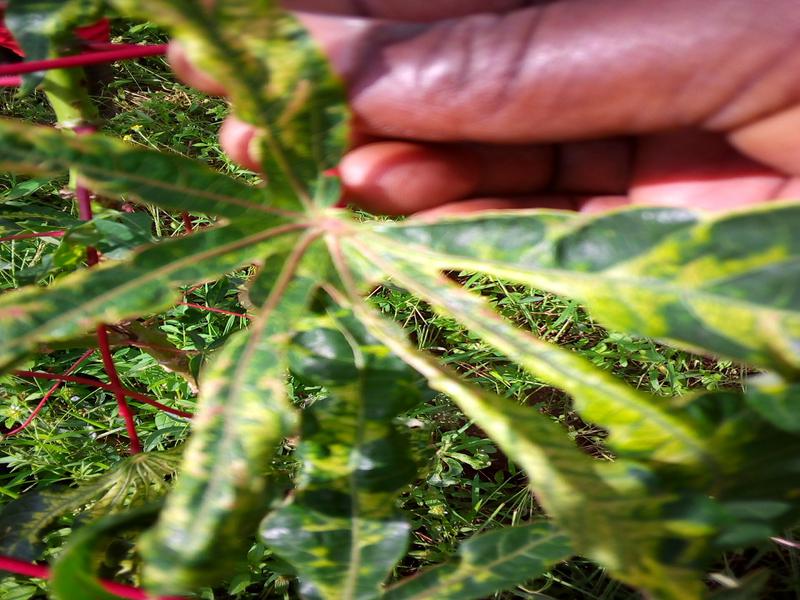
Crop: cassava
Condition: mosaic_disease